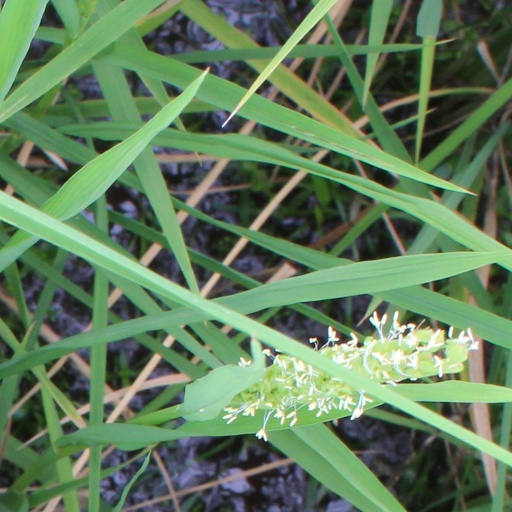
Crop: rice